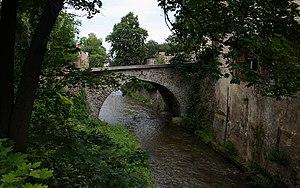
Bolków est une ville de Pologne, située dans le sud-ouest du pays, dans la voïvodie de Basse-Silésie. Elle est le chef-lieu de la gmina de Bolków, dans le powiat de Jawor. La ville est située à côté de la route express polonaise S3